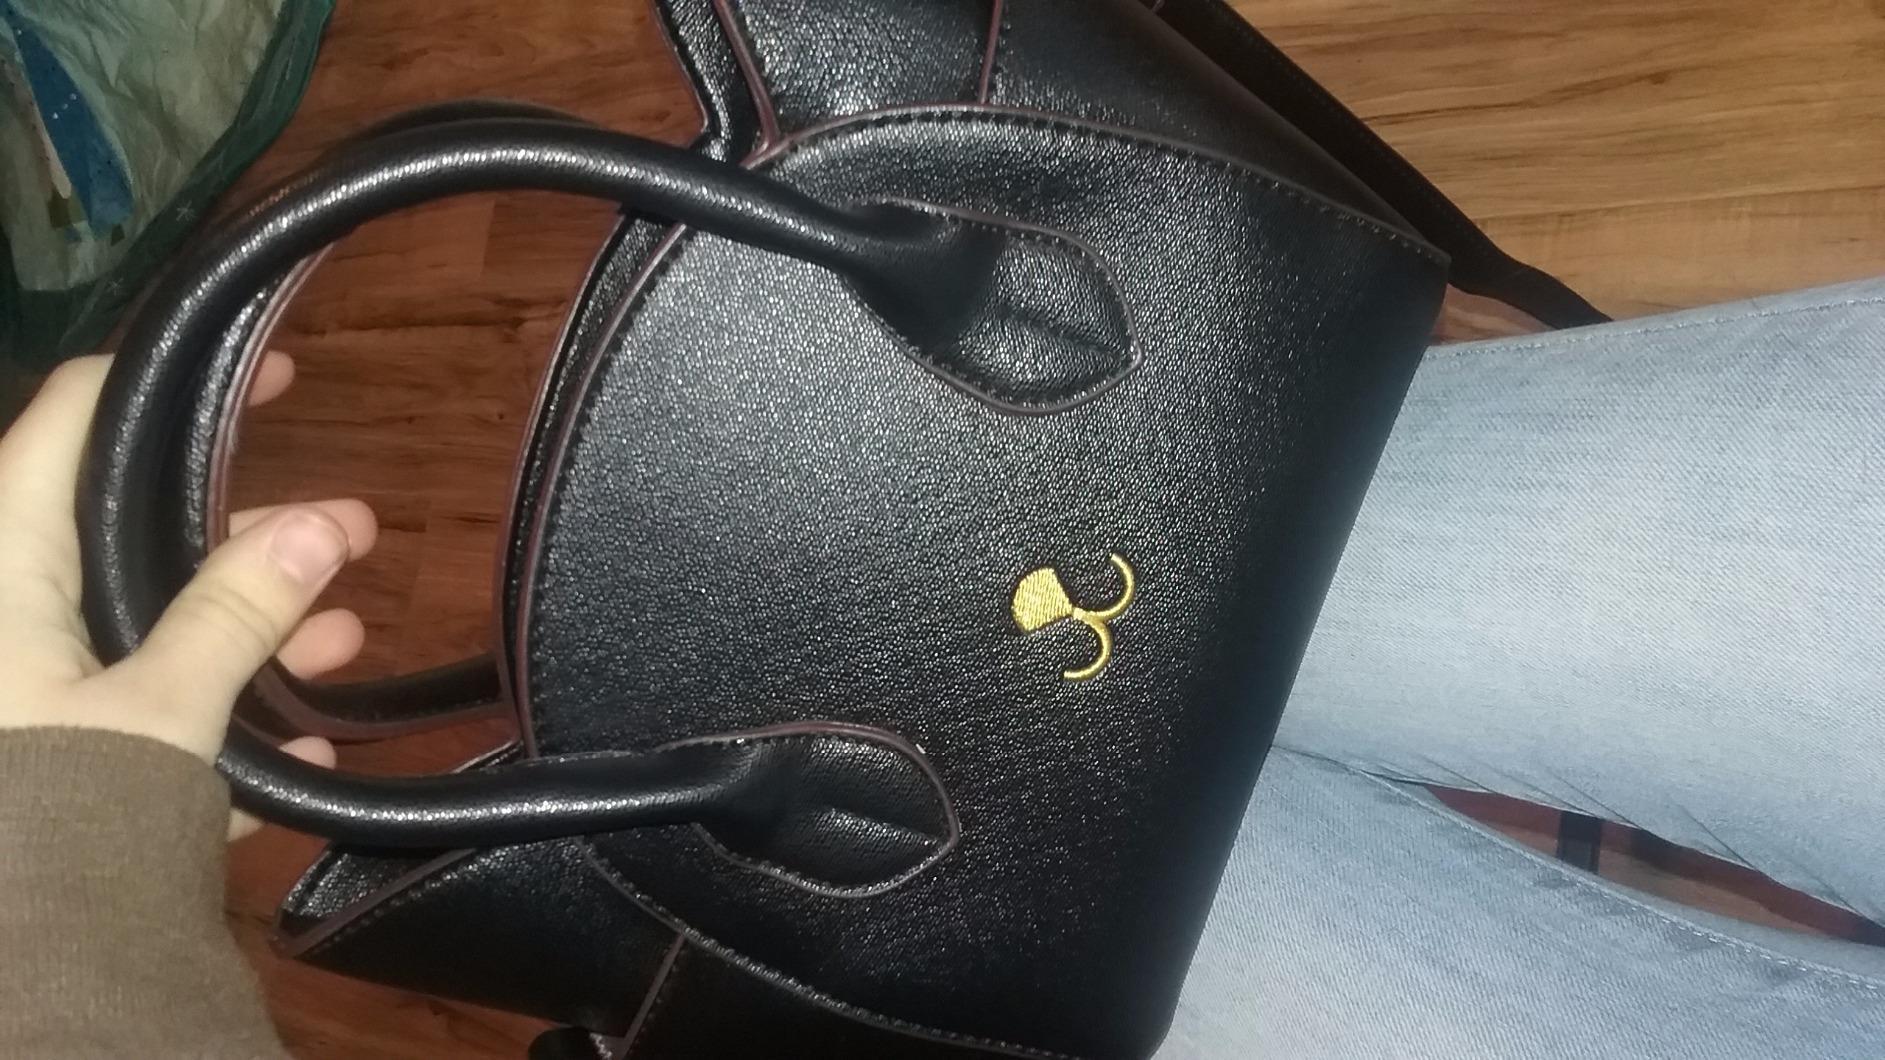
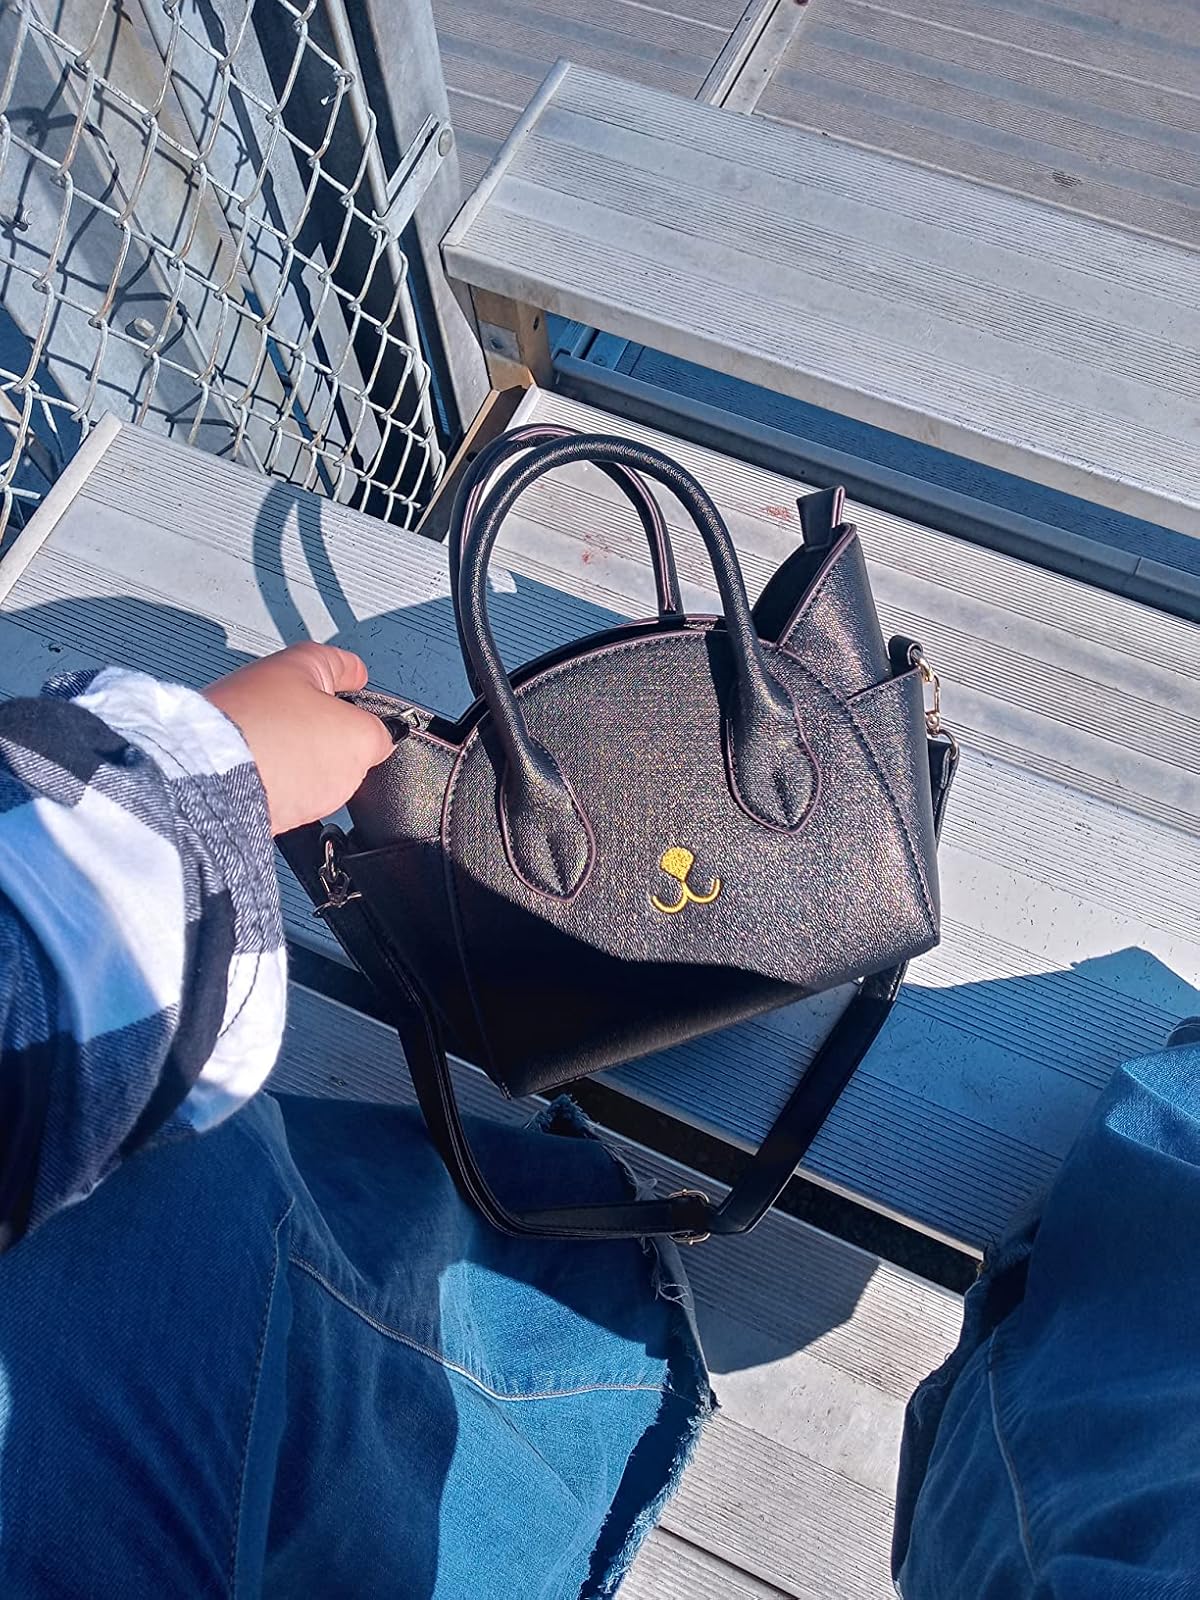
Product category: accessories_handbag
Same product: yes